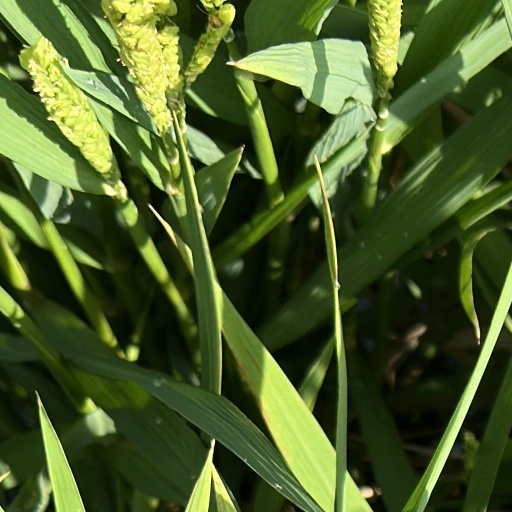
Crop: rice